Annular cutter

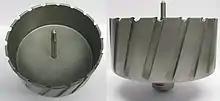
150 mm dimater X 55 mm length TCT Core Drill

Annular cutters come in a variety of sizes. Annular cutters are available from 12 mm (1/2’’) in diameter to 200 mm (7 7/8’’) and larger. Depths of 30 mm, 55 mm, 75 and 110 mm are commonly available. Annular cutters start from 12 mm diameter up to 150 mm diameter and more if required. Various cutting depths (lengths) of annular cutters can be sourced depending on the requirement.